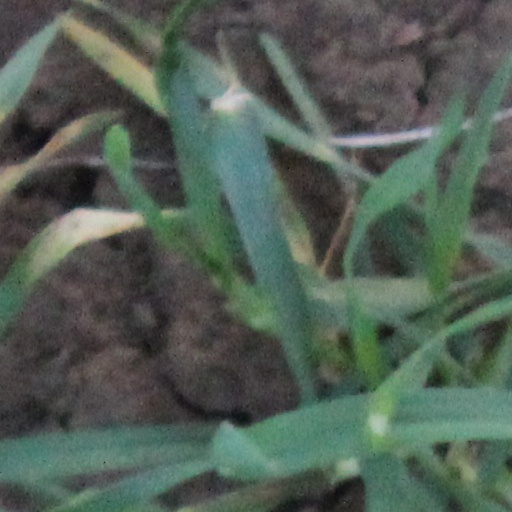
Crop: wheat